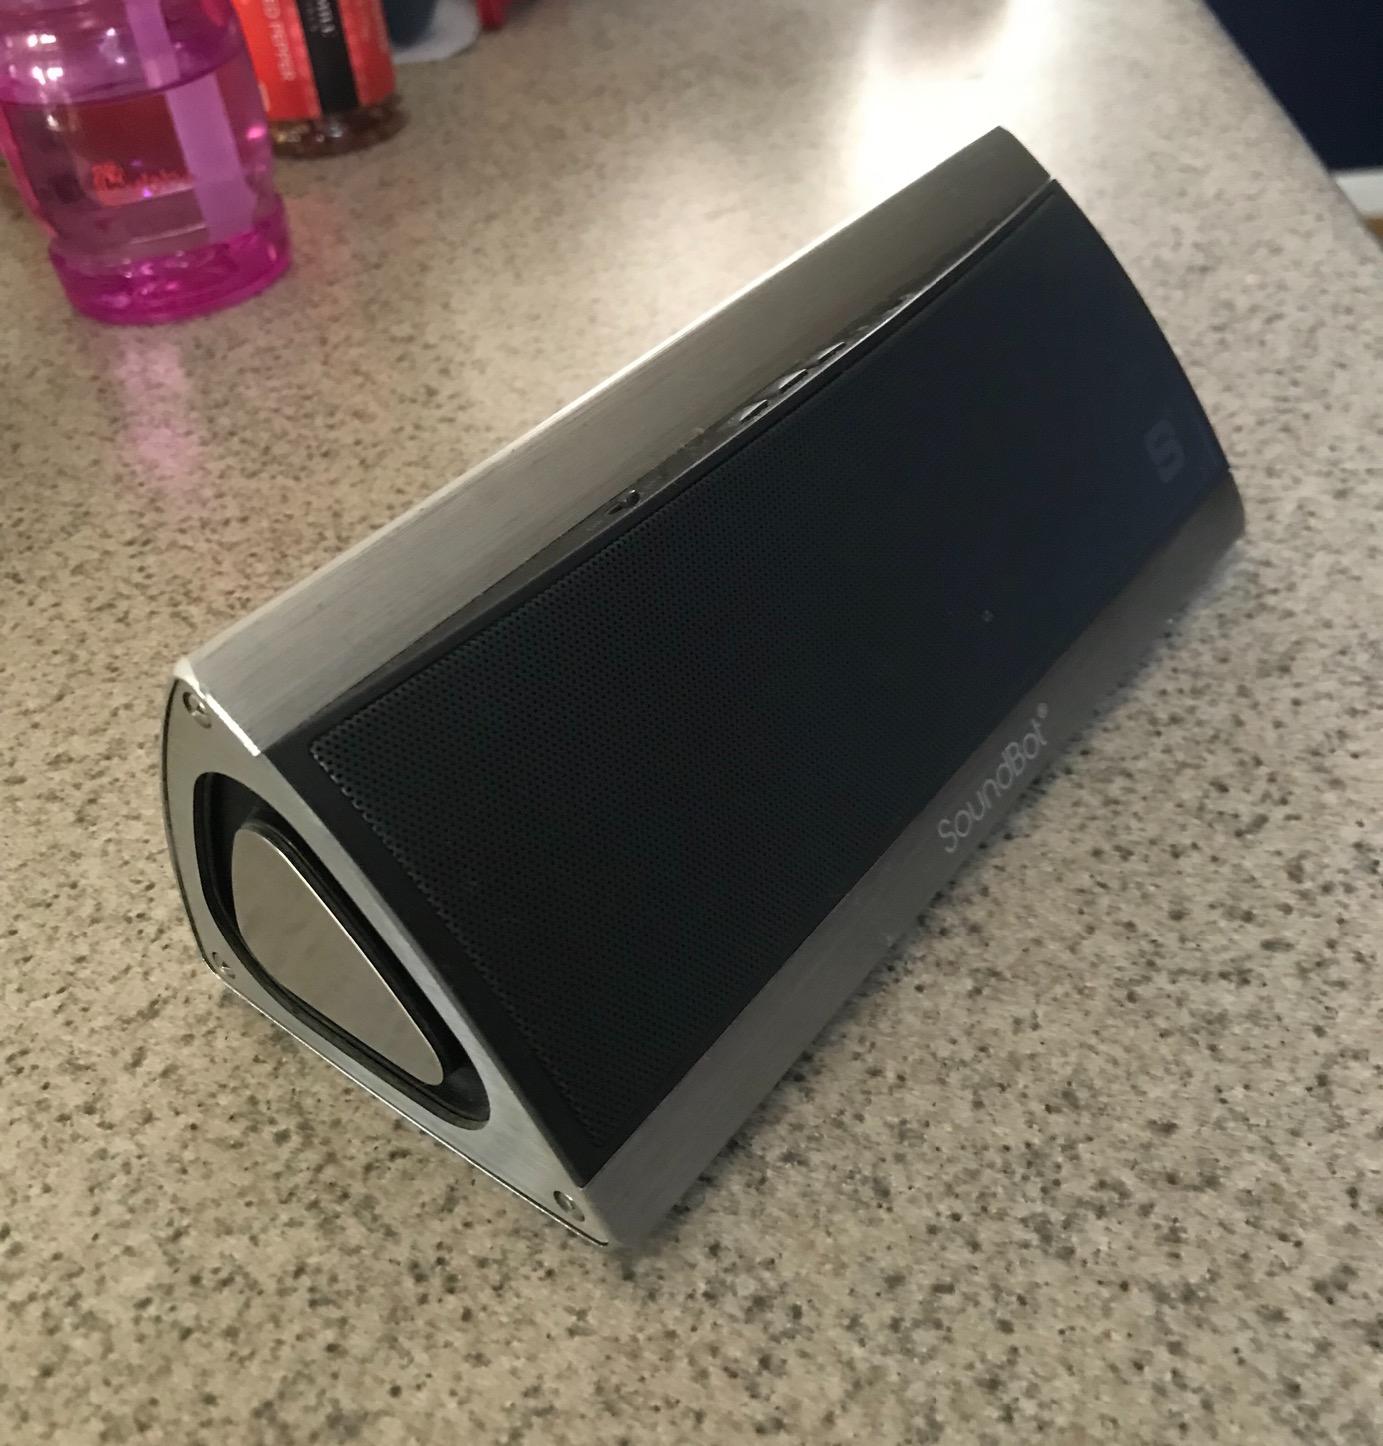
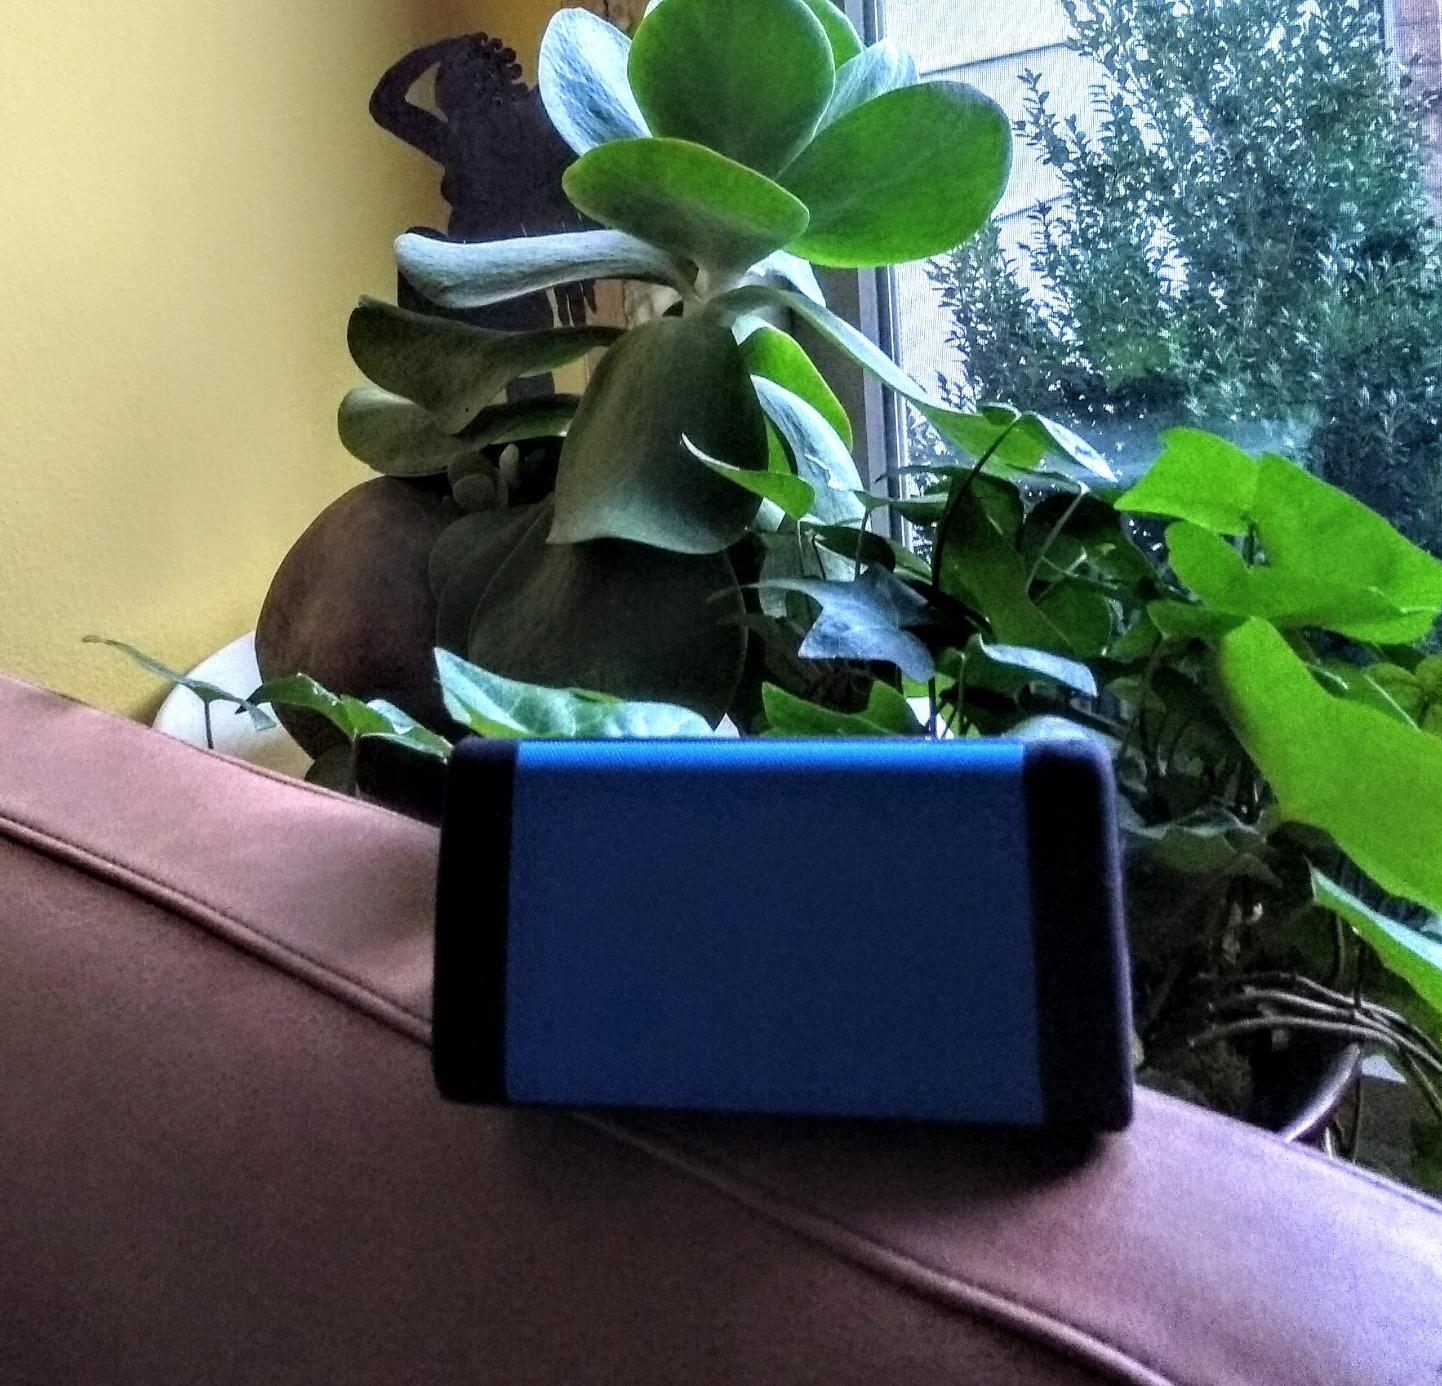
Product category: speaker
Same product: no